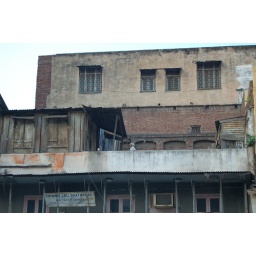
old houses overlooking the main road are in plenty